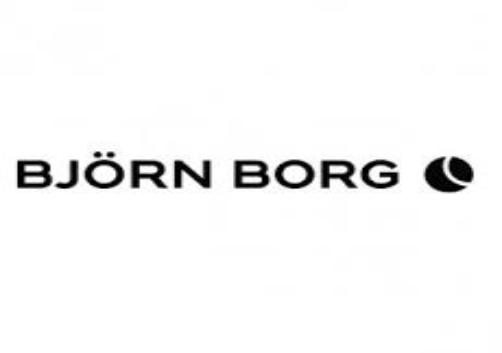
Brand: Bjorn Borg
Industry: Clothes